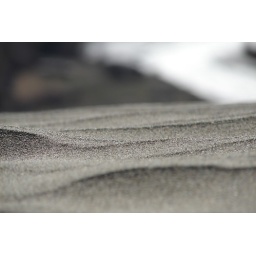
Farwell Canyon from the sand dunes above and across the river